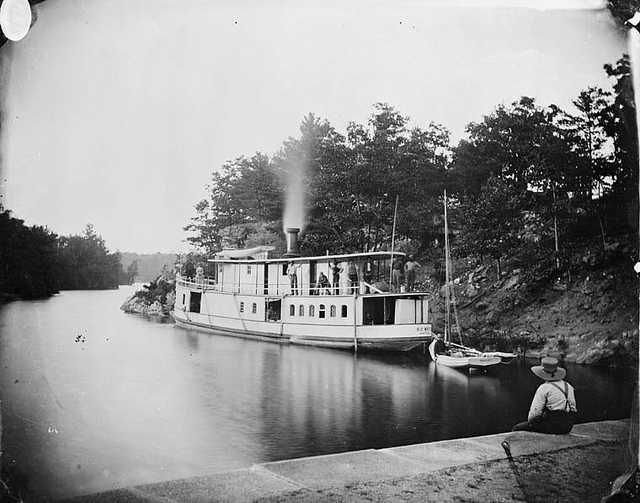
A black and white photo of a man watching a river boat

A river boat and small sailboat floating near the bank of a river with a person looking on.

A boy is watching a boat sail down a river.